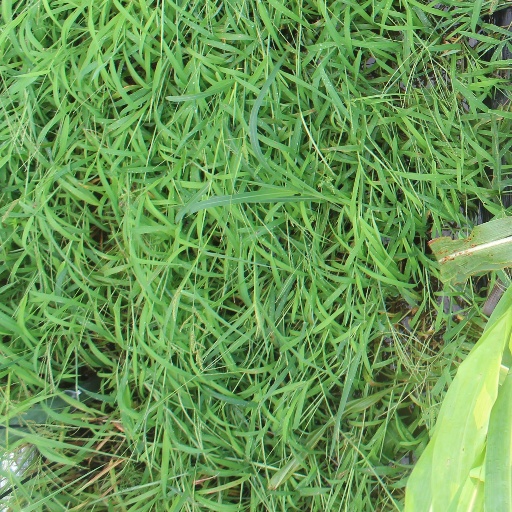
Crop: sorghum